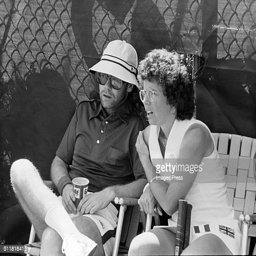
soft rock artist and tennis player photographed